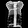
Label: Shirt